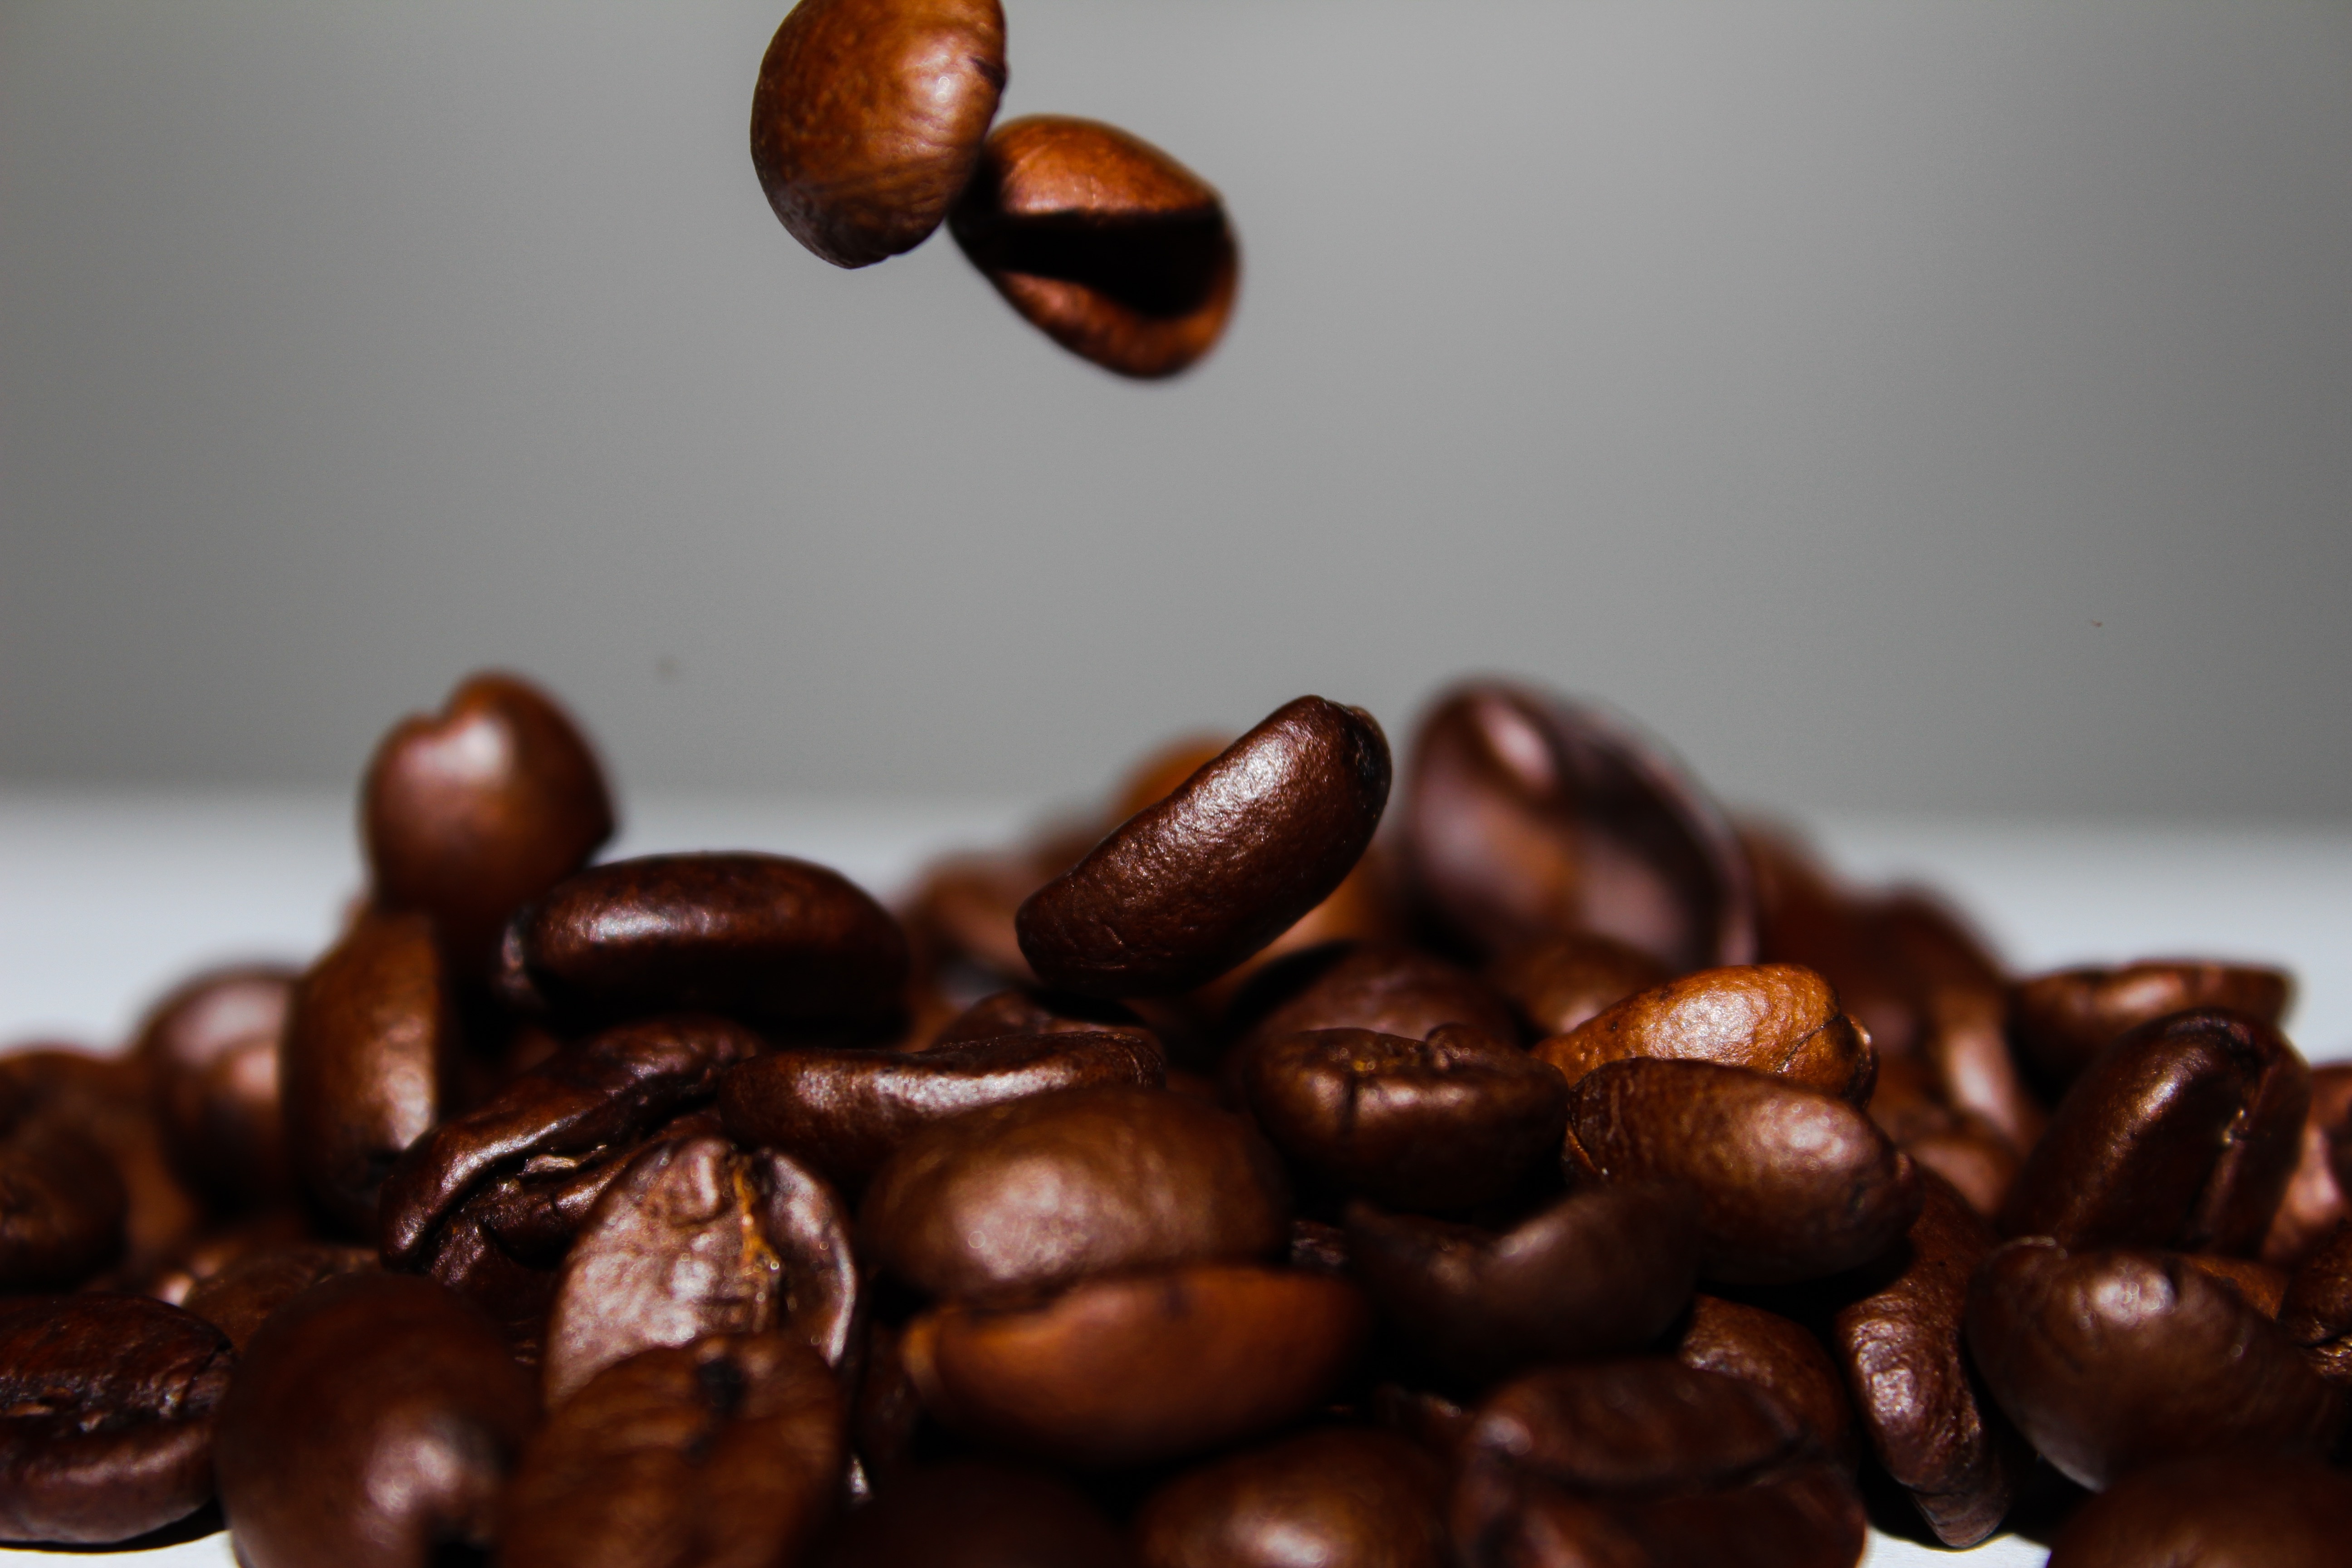
coffee, food, produce, brown, drink, chocolate, falling, close up, caffeine, hazelnut, chestnut, flavor, coffee beans, gravity, slow motion